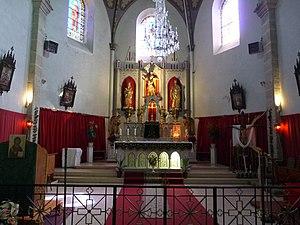
Autel principal, église des Angles, Pyrénées-Orientales, France
L'église Saint-Michel est l'église paroissiale de la commune des Angles, dans le département français des Pyrénées-Orientales.